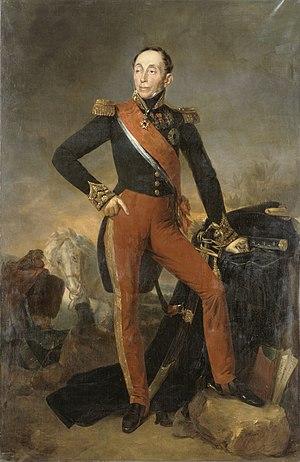
La bataille de Raab se déroule le 14 juin 1809 près de Győr, en Hongrie, et oppose l'armée franco-italienne du vice-roi Eugène de Beauharnais à l'armée autrichienne de l'archiduc Jean d'Autriche. L'affrontement se solde par une victoire des Franco-Italiens.